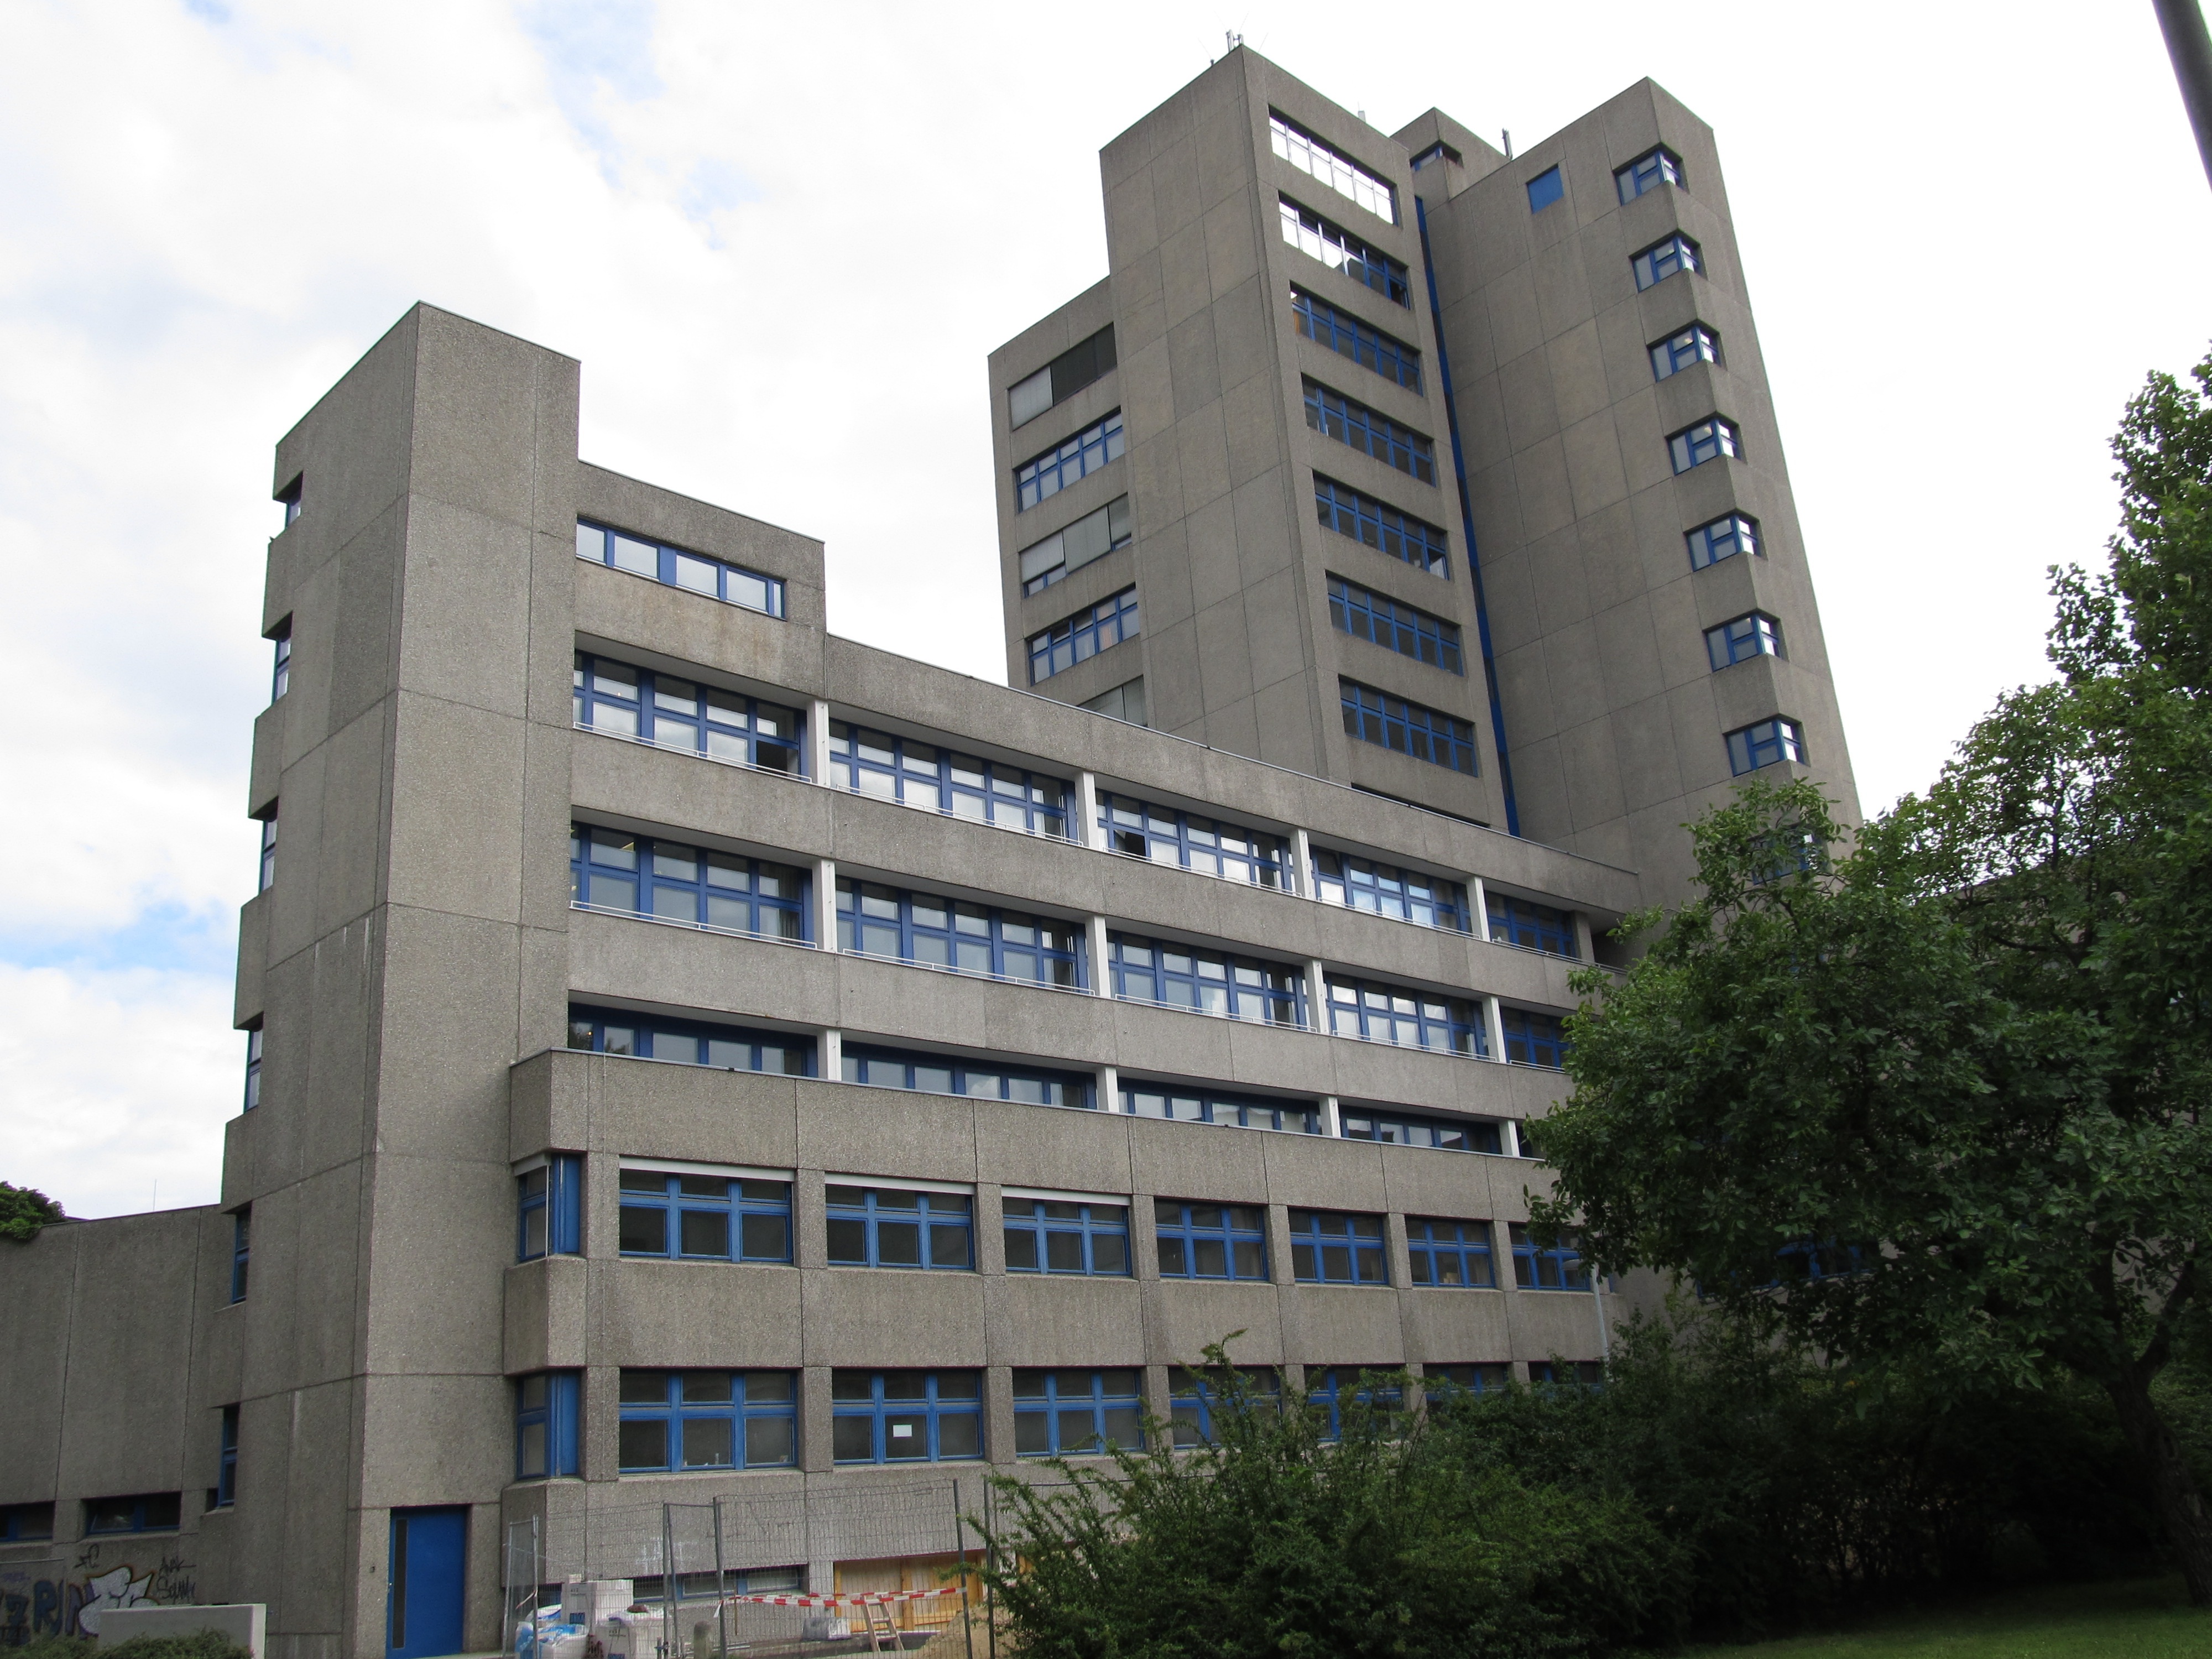
building, facade, property, apartment, tower block, education, university, germany, berlin, dormitory, commercial building, college, headquarters, condominium, neighbourhood, real estate, residential area, university of applied sciences, brutalist architecture, mixed use, corporate headquarters, beuth